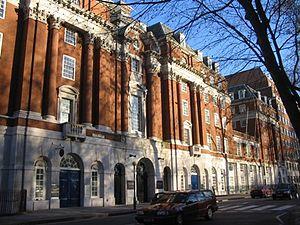
La British Medical Association, est une association professionnelle et un syndicat médical officiel du Royaume-Uni. Cette association n'est pas qualifiée pour la régulation ou la reconnaissance professionnelle des médecins, missions qui sont dévolues au General Medical Council. L'association a son siège principal à la Maison de la BMA, sise Tavistock Square à Londres. Elle possède également des bureaux nationaux à Cardiff, Belfast et Édimbourg, un bureau européen à Bruxelles et plusieurs bureaux régionaux en Angleterre.